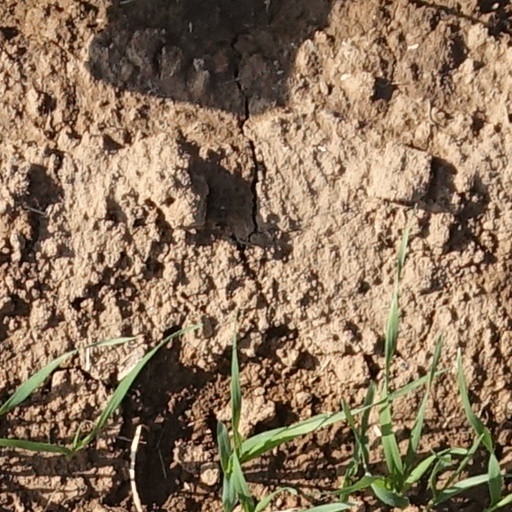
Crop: wheat